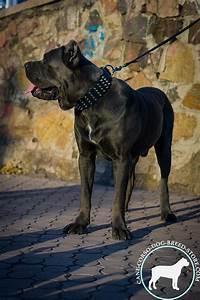
dog